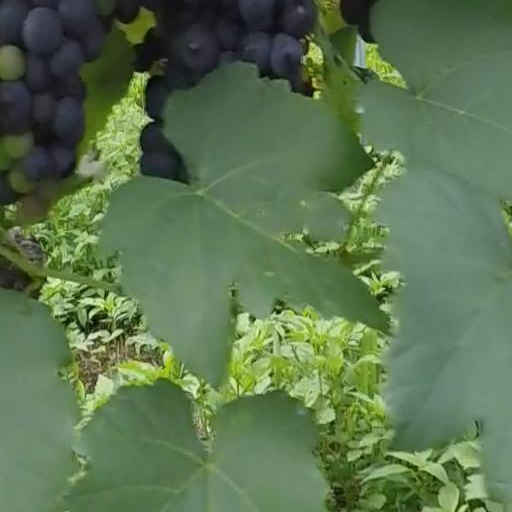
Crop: grape